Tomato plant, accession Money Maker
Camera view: vertical (180 deg); turntable rotation: 90 degrees
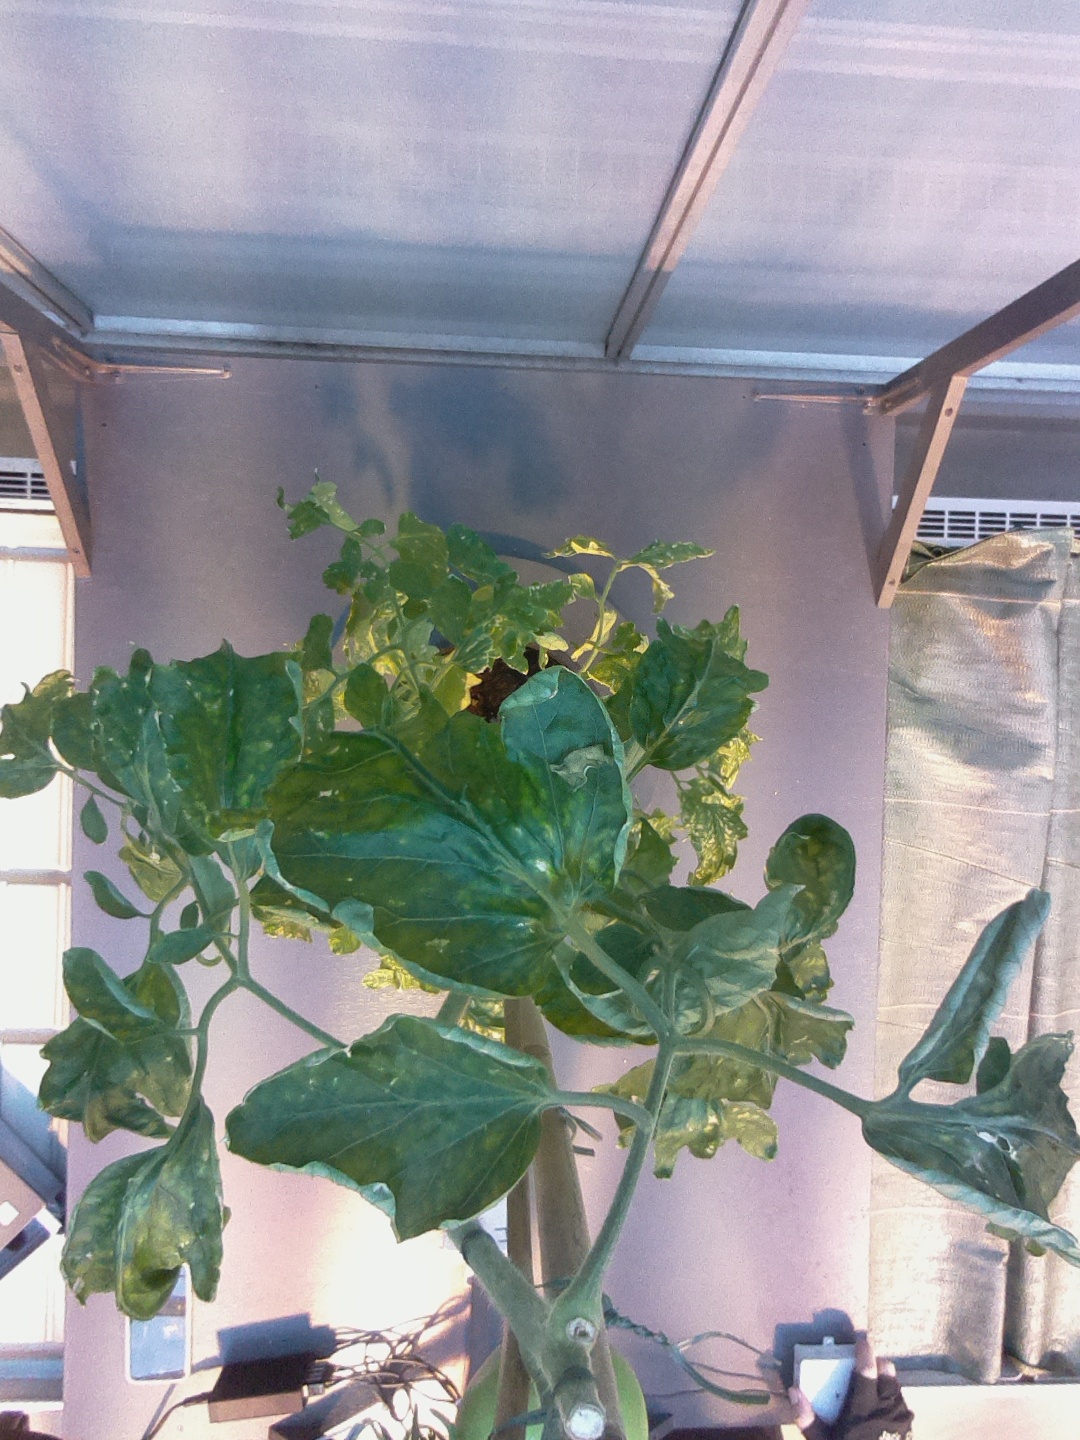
BBCH growth stage 76: 60%-70% of final fruit size